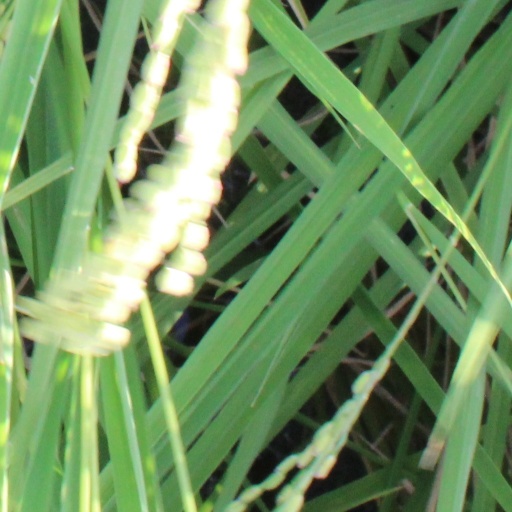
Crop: rice